Mandatory Swedish

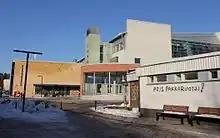
"Pois pakkoruotsi!" ("Away with mandatory Swedish!"), graffito on wall of a high school ("lukio"/"gymnasium") in Korso, Vantaa in 2016.

A compulsory introductory course to Swedish for all pupils in primary education was introduced in 1972–1977 as a part of modernization of the primary education system, at the same time the nine-year school ("peruskoulu, grundskola") was made universally compulsory. Until then, there had been mandatory courses only in secondary and tertiary education. Since the end of the 19th century, administrative services have been offered in both domestic languages; therefore, employees are proficient in both Finnish and Swedish. The reform was based on a political ambition to strengthen ties with the Western world through Scandinavia, and to show that Finland was a part of the Nordic countries, not an Eastern Bloc country. It also sought to improve social mobility by ensuring that a decision on language in the early school years would not become an obstacle for applicants to the civil service.